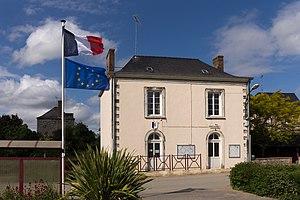
Mairie de Denazé.
Denazé est une commune française, située dans le département de la Mayenne en région Pays de la Loire, peuplée de 162 habitants.